Agalpur

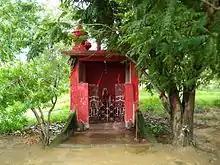
Maa Pateneswari Mandir at Agalpur

Another institute Agalpur (junior) Science College (The college came into G.I.A. fold from 25 May 1991 during the session 01-June-1994) is situated in the village Agalpur provides intermediate in arts (+2) education. Agalpur Panchayat Samiti College situated at the village Roth (about 2 km from Agalpur Village) facilitates intermediate and graduate-level education. It came into G.I.A fold during the session 1988–89 on 18 August 1983.